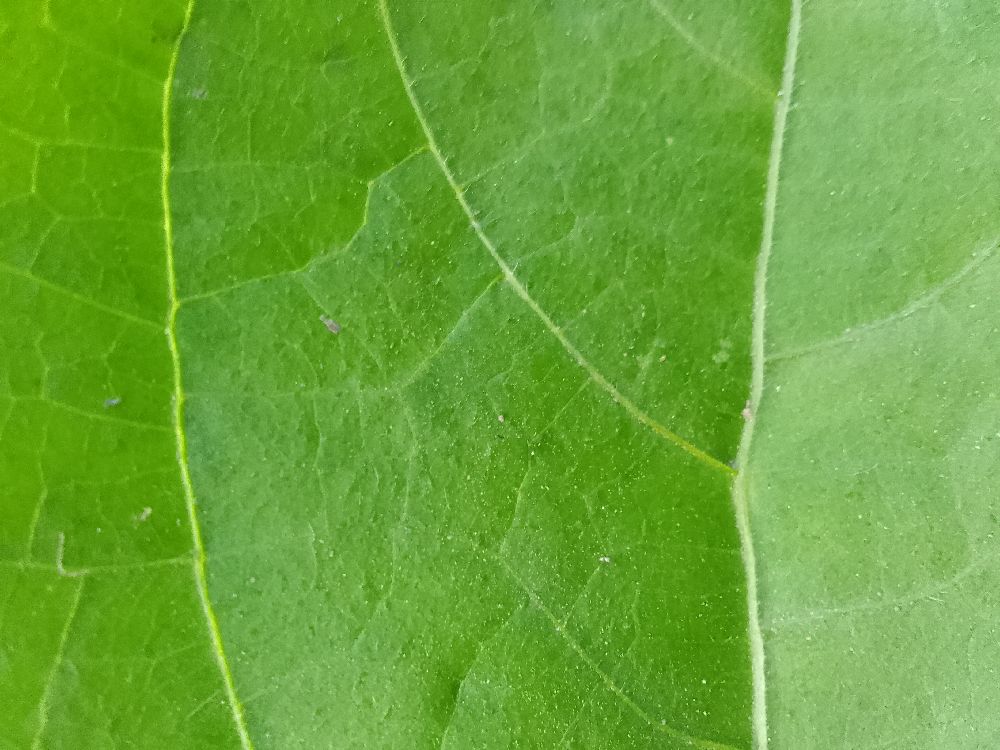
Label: healthy